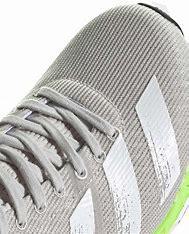
Brand: Adidas
Model: Adizero Boston 8